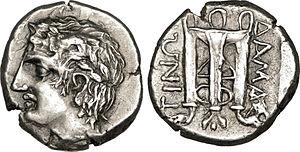
Nom de l'atelier
Apollon est le dieu grec des arts, du chant, de la musique, de la beauté masculine, de la poésie et de la lumière. Il est conducteur des neuf muses. Apollon est également le dieu des purifications et de la guérison, mais peut apporter la peste par son arc ; enfin, c'est l'un des principaux dieux capables de divination, consulté, entre autres, à Delphes, où il rendait ses oracles par la Pythie de Delphes. Il a aussi été honoré par les Romains, qui l'ont adopté très rapidement sans changer son nom. Dès le Vᵉ siècle av. J.-C., ils l'adoptèrent pour ses pouvoirs guérisseurs et lui élevèrent des temples.